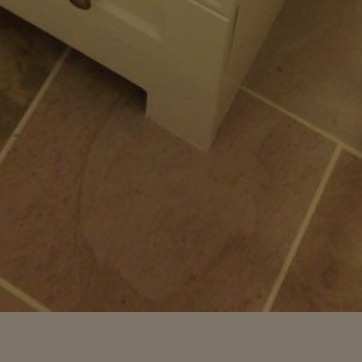
Material: tile